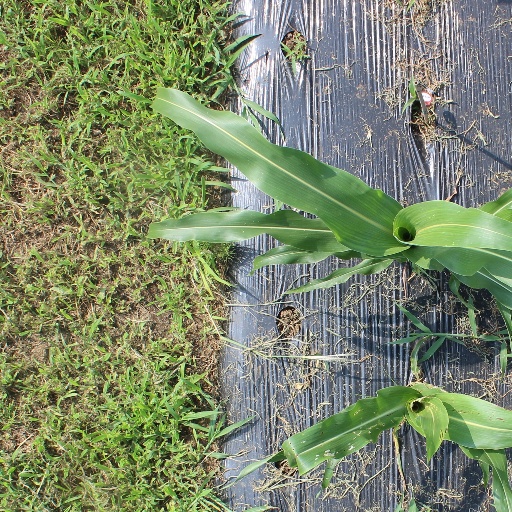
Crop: sorghum